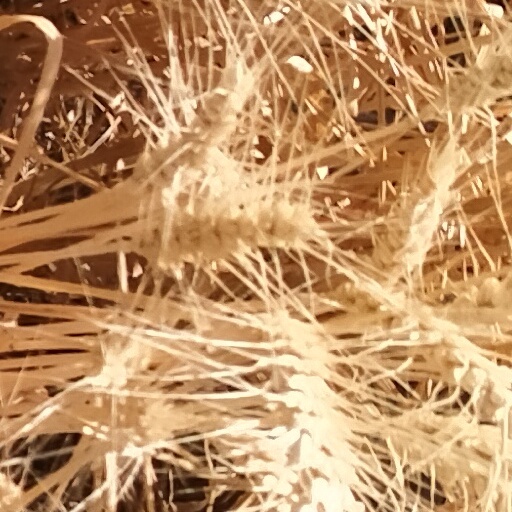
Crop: wheat